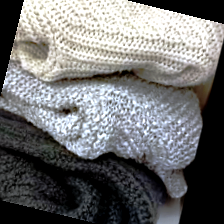
Label: no bracelet mod